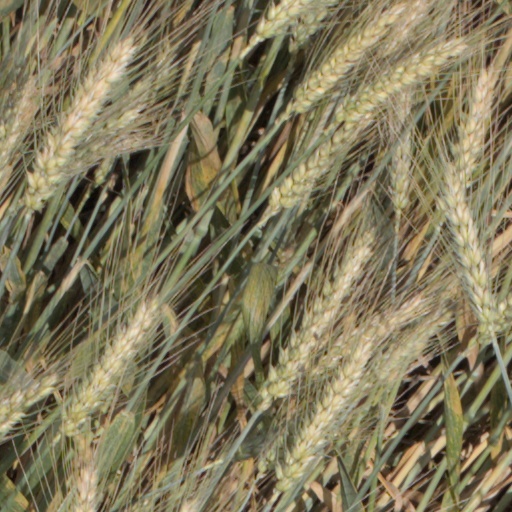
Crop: wheat